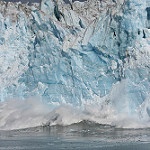
Label: glacier